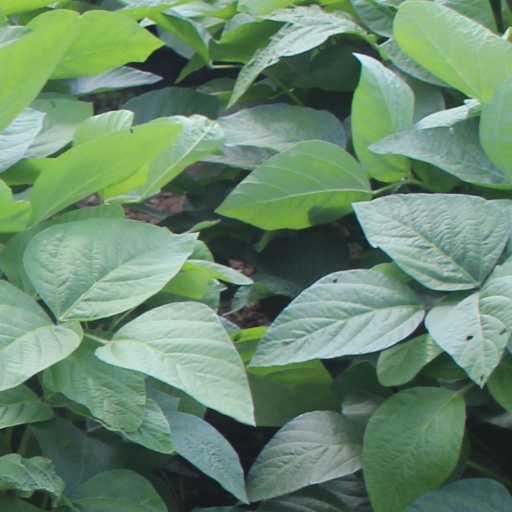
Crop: soybean